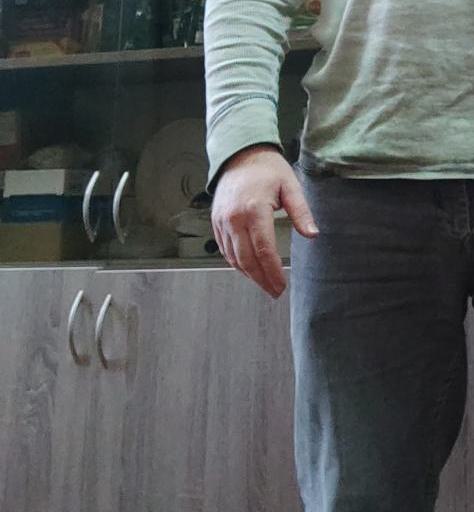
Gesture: no_gesture